List of African American newspapers in Arkansas

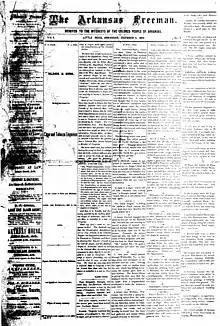
Front page of the "Arkansas Freeman" from 1869.

This is a list of African American newspapers that have been published in Arkansas. The first such newspaper in Arkansas was the "Arkansas Freeman" of Little Rock, which began publishing in 1869.